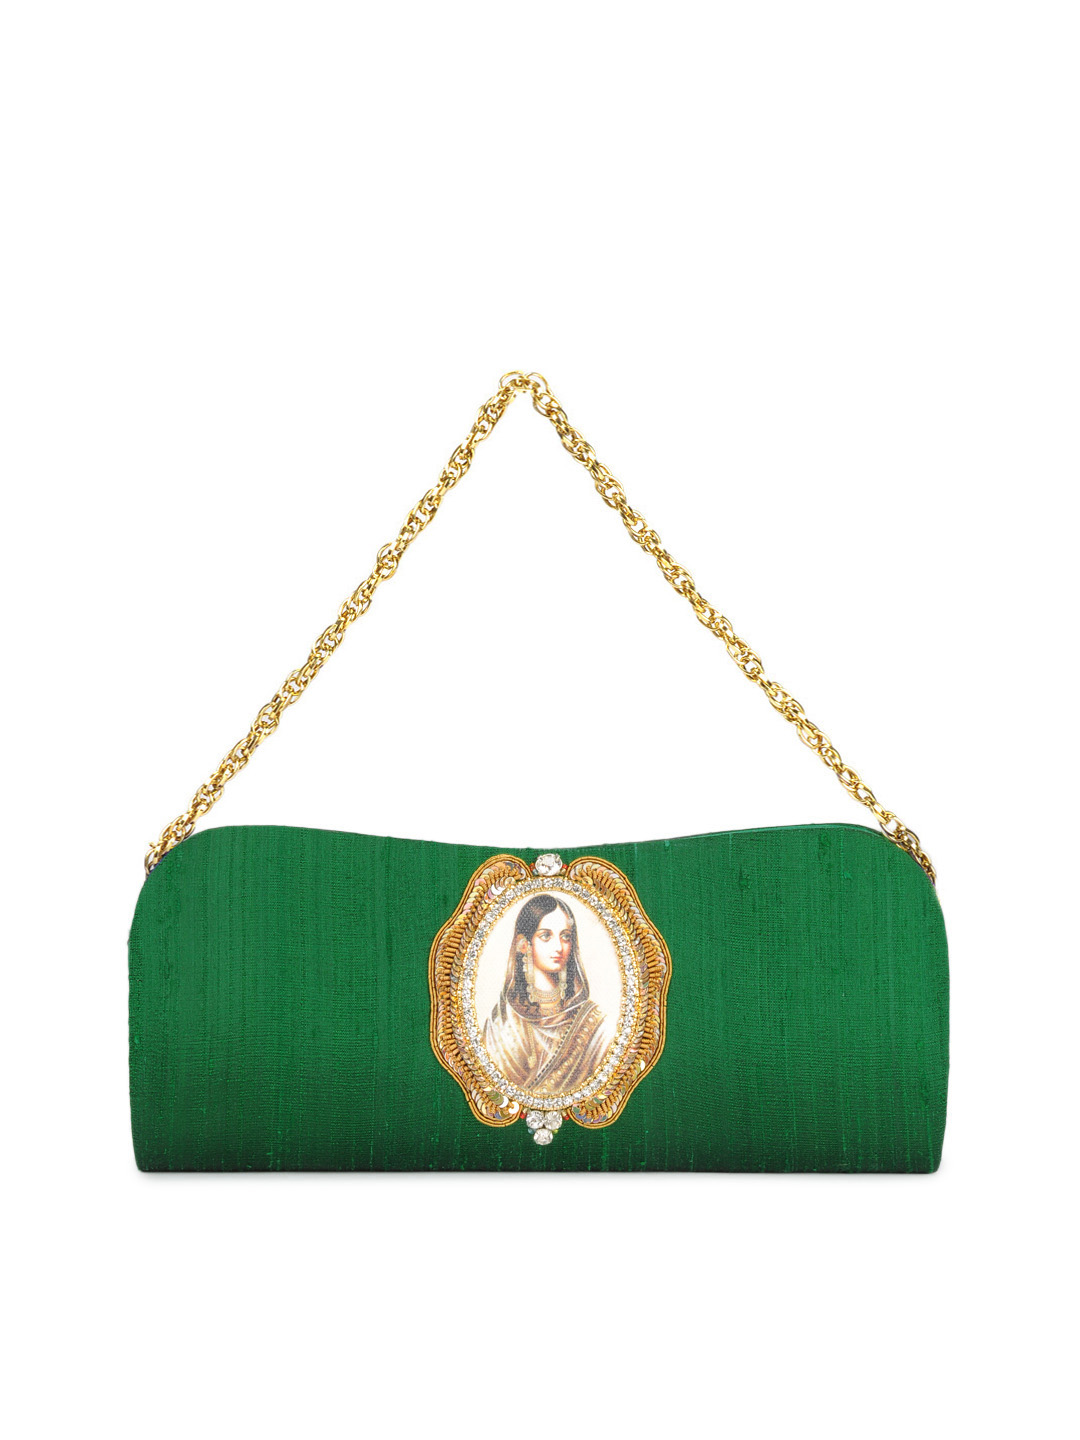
Rocia Women Green Clutch
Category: Accessories / Bags / Clutches
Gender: Women
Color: Green
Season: Summer 2012
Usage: Casual